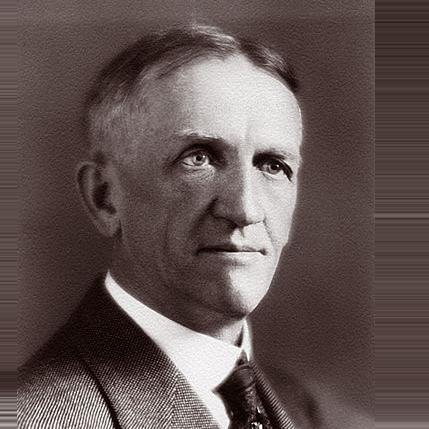
Age: 75